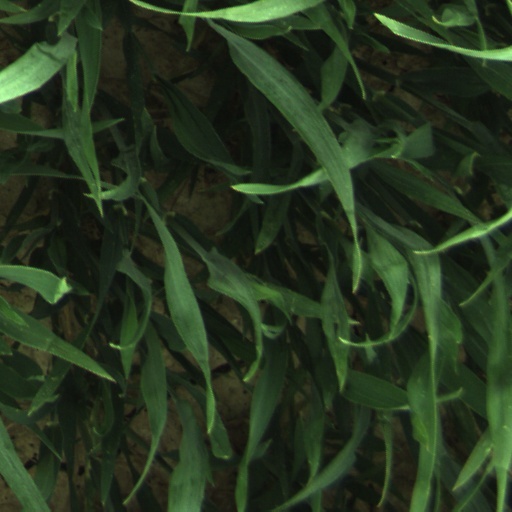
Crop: wheat